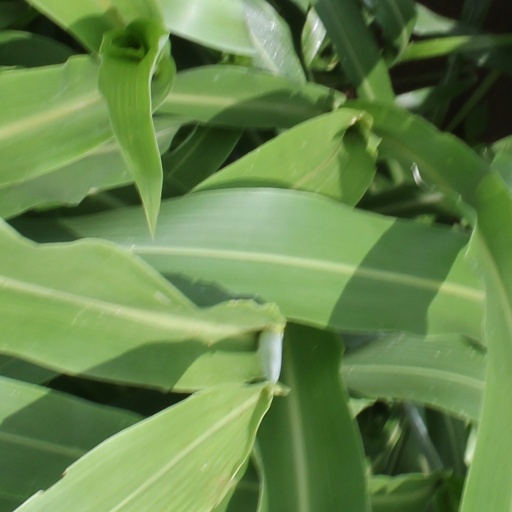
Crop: sorghum